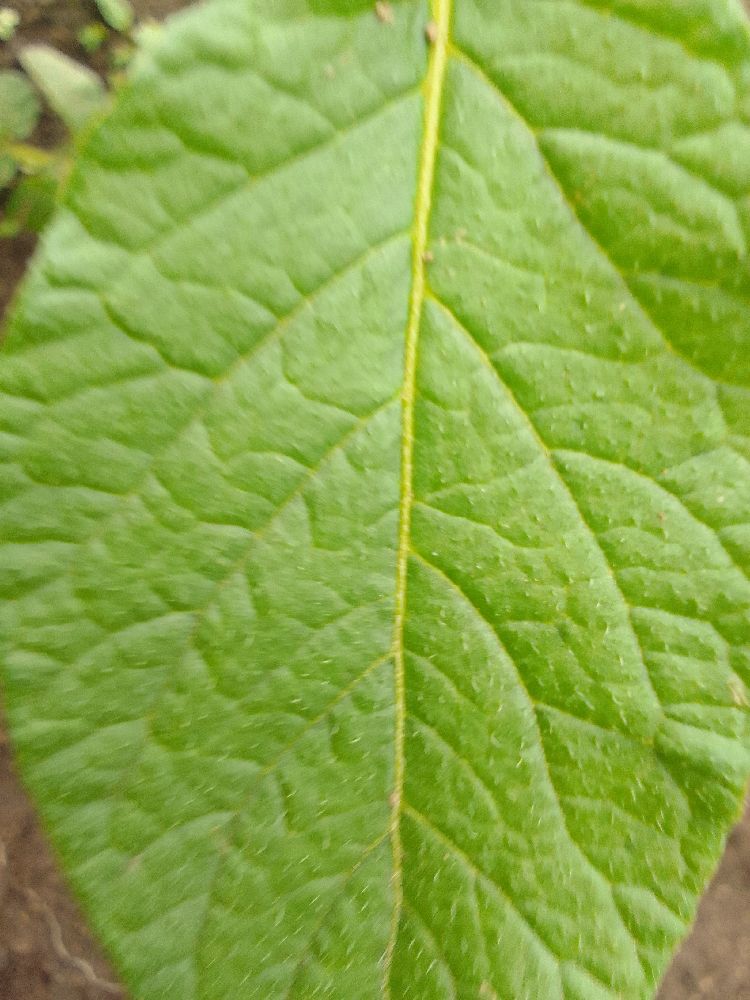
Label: Healthy